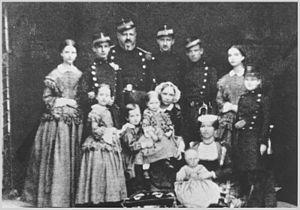
Ferdinand II, né le 12 janvier 1810 à Palerme et mort le 22 mai 1859 à Caserte, est roi des Deux-Siciles de 1830 à 1859.
Gaëtan Marie Frédéric de Bourbon, prince des Deux-Siciles, comte d'Agrigente, né le 12 janvier 1846 à Naples et mort à Lucerne le 26 novembre 1871, est le septième des treize enfants et cinquième fils du roi Ferdinand II des Deux-Siciles. Issu du second mariage du roi avec l'archiduchesse d'Autriche Marie-Thérèse de Habsbourg-Lorraine-Teschen, il est devenu infant d'Espagne par mariage.
Pascal, prince des Deux-Siciles, comte de Bari est né au Palais de Caserte, près de Naples le 15 septembre 1852. Il est décédé le 21 décembre 1904 au Château de la Malmaison à Rueil-Malmaison est un des nombreux enfants du roi Ferdinand II des Deux-Siciles et de l'archiduchesse d'Autriche Marie-Thérèse de Habsbourg-Lorraine-Teschen.
Janvier Marie Immaculée Louis de Bourbon, prince des Deux-Siciles, comte de Caltagirone était un prince de la Maison de Bourbon-Deux-Siciles.
Louis Marie de Bourbon, prince des Deux-Siciles, comte de Trani est un membre de la Maison royale des Deux-Siciles. Second fils du roi Ferdinand II, il fut héritier du trône à partir de 1859.